Fisker Karma

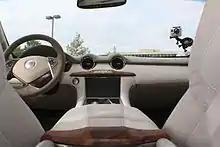
Interior

The Environmental Protection Agency (EPA) official all-electric range for the Fisker Karma is under the agency's five-cycle tests using varying driving conditions and climate controls. EPA's estimated energy consumption is 65 kWh per 100 miles (1462 kJ/km). The total range with a full tank of gasoline and a fully charged battery is . EPA's official rating for combined city/highway fuel economy in all-electric mode is 52 miles per gallon gasoline equivalent (MPG-e) (4.5 L gasoline equivalent/100 km; 62 mpg-imp gasoline equivalent). The EPA rating in gasoline-only mode is .